William Edward Ellis

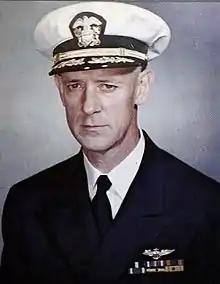
Captain William E. Ellis pictured in the inaugural cruise book for the USS "Forrestal", 1957

William Edward Ellis (November 7, 1908 – September 26, 1982) was a vice admiral in the U.S. Navy. He ended his 40 year career as Chief of Staff to the Supreme Allied Commander Atlantic (SACLANT). Ellis first distinguished himself as a naval aviator during World War II, during which time he earned commendations for service in the North African Campaign and, later, valor awards for his leadership as Commander Air Group 18 aboard USS "Intrepid".